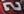
Number: 2